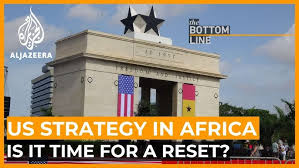
Label: Air Defense